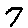
Label: 7